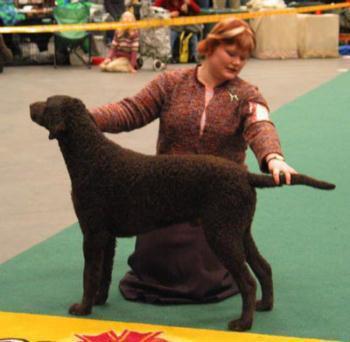
curly-coated_retriever